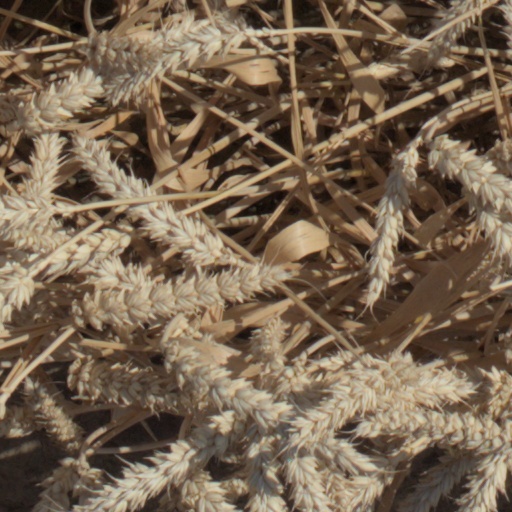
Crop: wheat